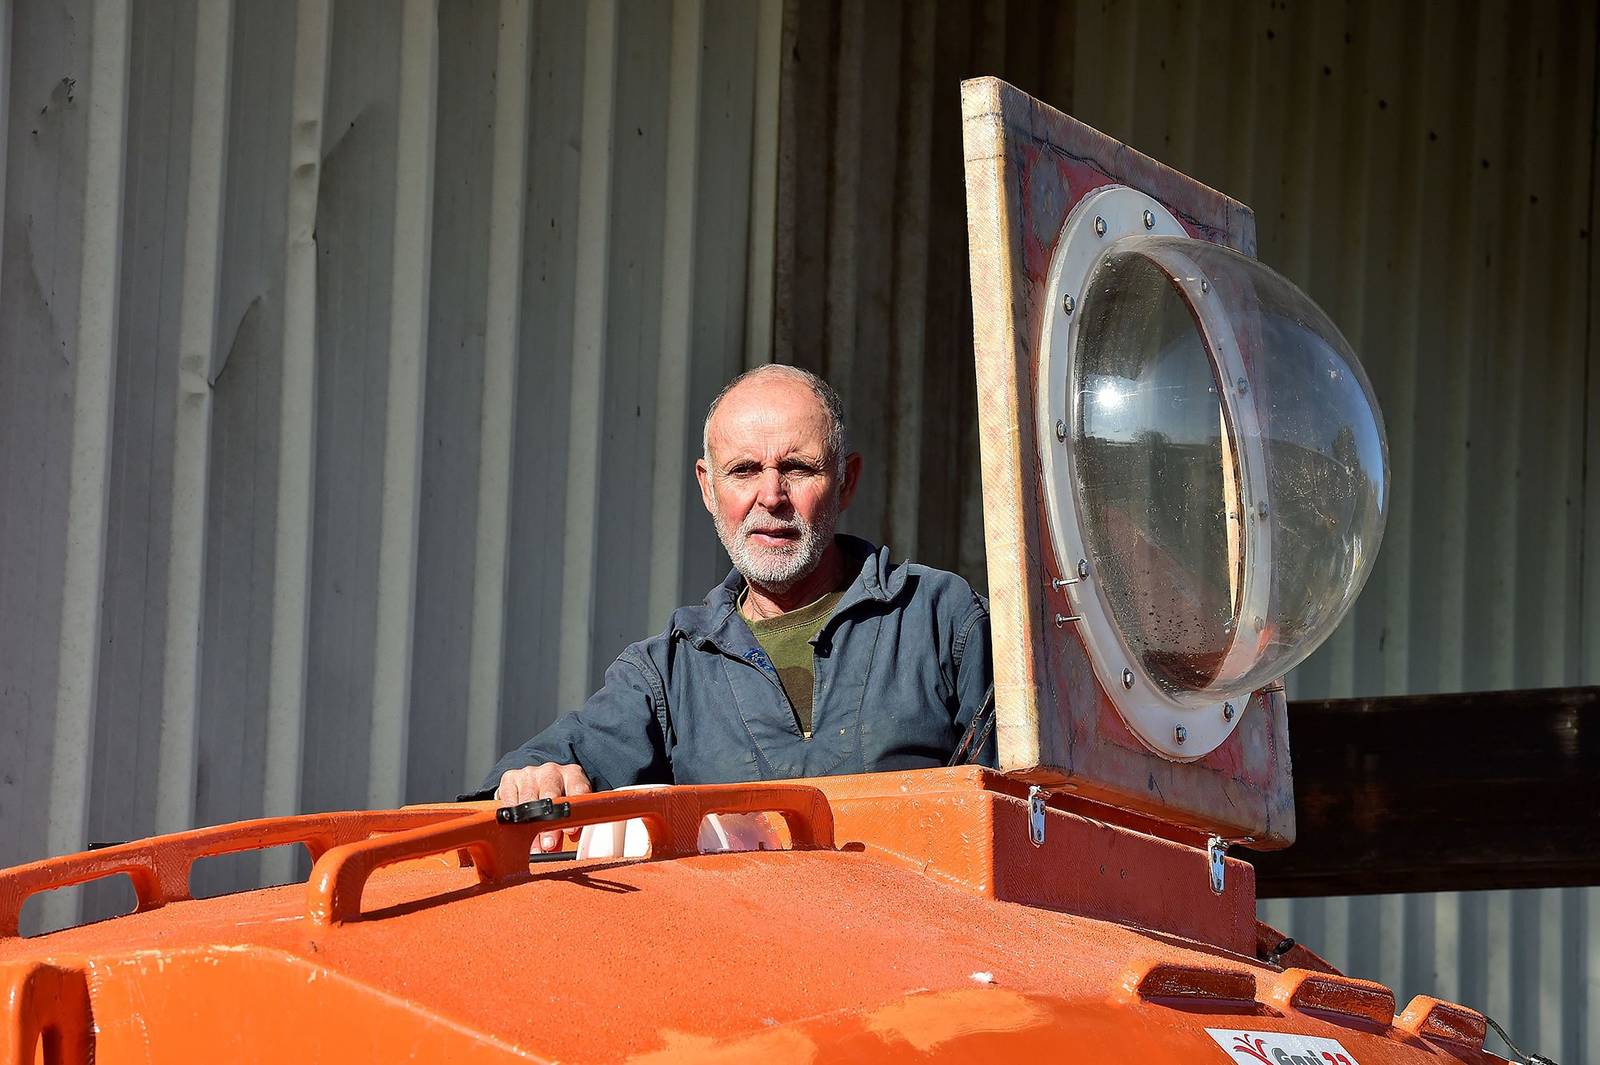
Gender: men